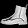
Label: Ankle boot